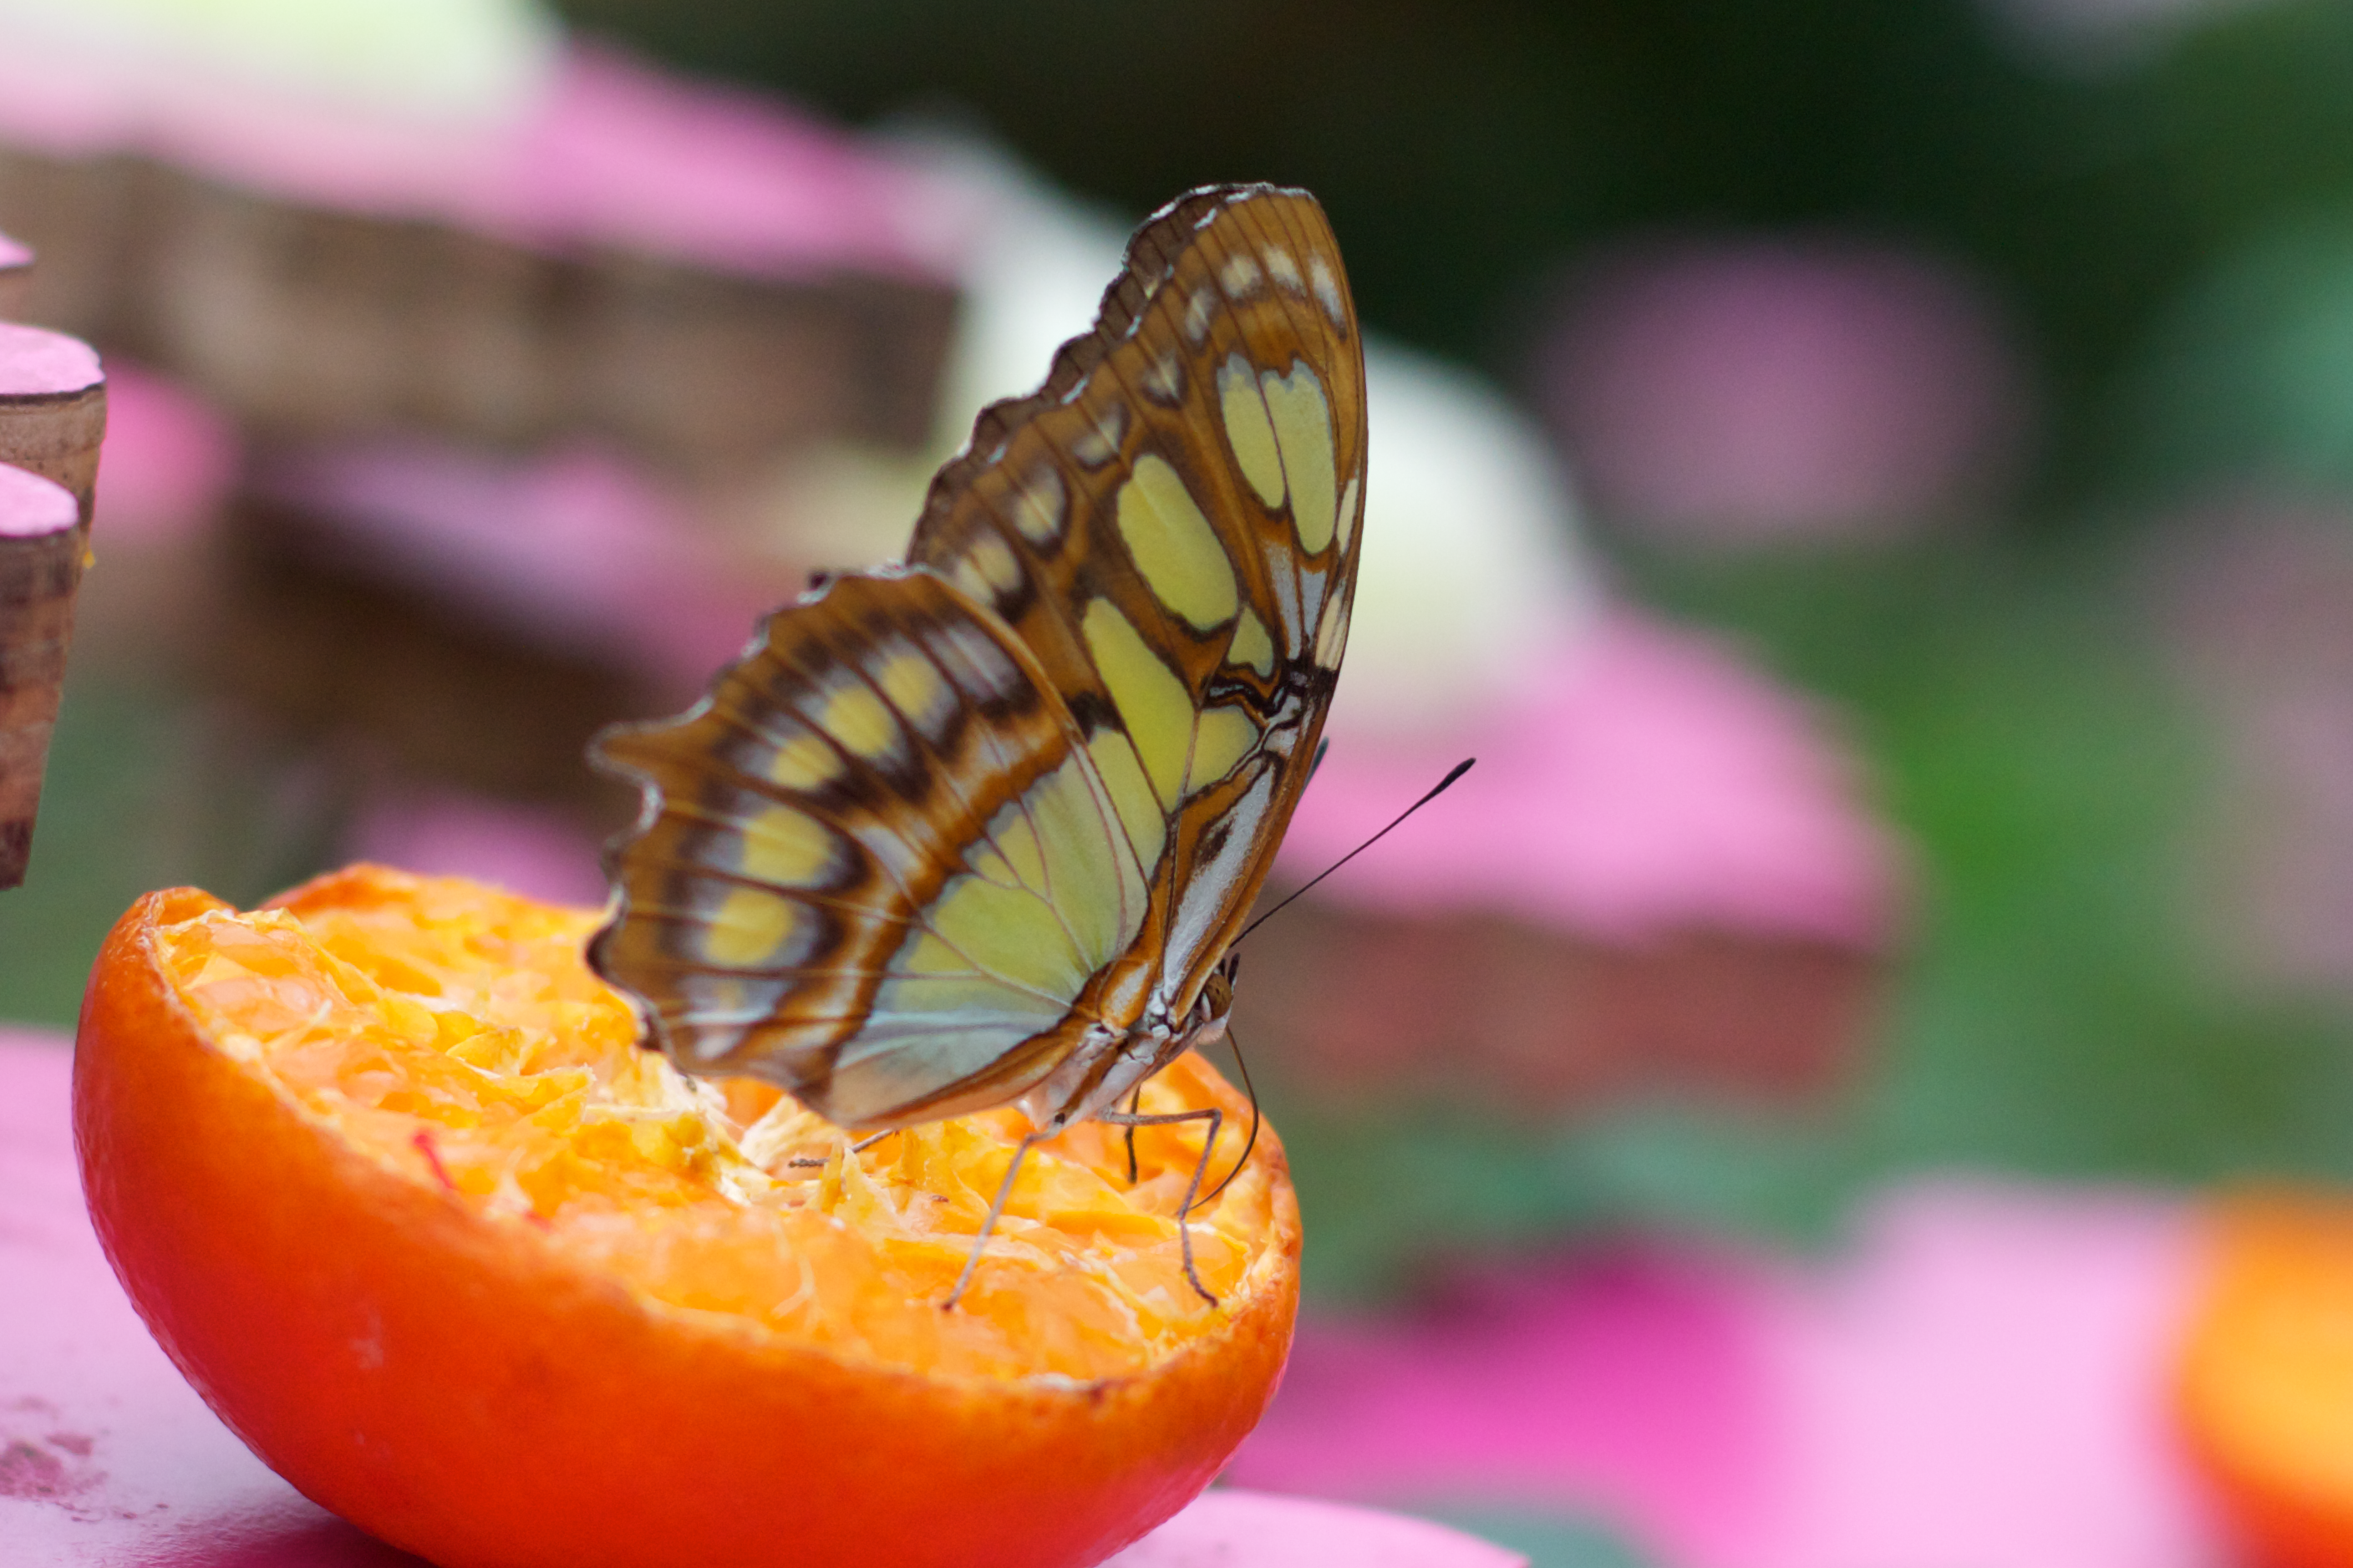
photography, flower, petal, insect, butterfly, yellow, fauna, invertebrate, close up, nectar, macro photography, pollinator, moths and butterflies